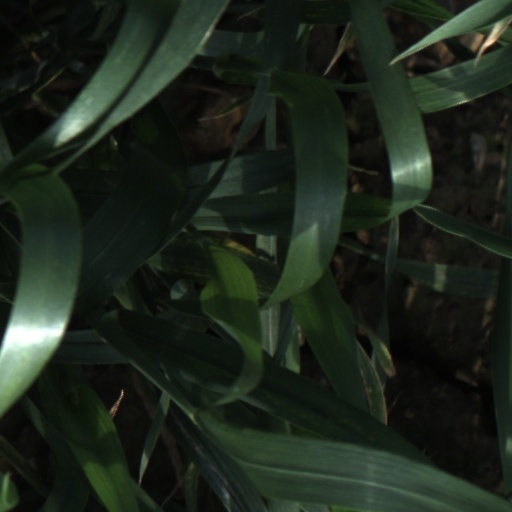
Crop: wheat